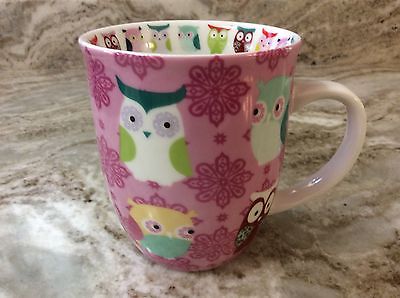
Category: mug